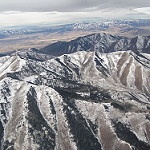
Scene: Outdoor